Trisquel

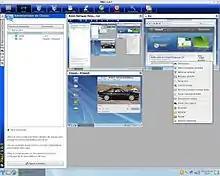
Trisquel LTSP classroom server, managed via iTALC.

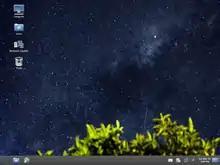
Trisquel 6 Desktop running GNOME Fallback Mode

Jesse Smith of DistroWatch reviewed the 4.0 release, Taranis, and described it as refined and dependable. He portrayed difficulty with removing software as his main problem with the release. He complimented it as an operating system that showcased utility instead of mere compliance with free software criteria.